Pelé

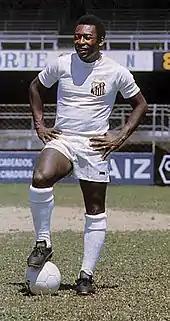
Pelé before facing Boca Juniors in the second leg of the 1963 Copa Libertadores Finals at La Bombonera

As the defending champions, Santos qualified automatically to the semi-final stage of the 1963 Copa Libertadores. The "balé branco" (white ballet), the nickname given to Santos at the time, managed to retain the title after victories over Botafogo and Boca Juniors. Pelé helped Santos overcome a Botafogo team that featured Brazilian greats such as Garrincha and Jairzinho with a last-minute goal in the first leg of the semi-finals which made it 1–1. In the second leg, Pelé scored a hat-trick in the Estádio do Maracanã as Santos won, 0–4, in the second leg. Santos started the final series by winning, 3–2, in the first leg and defeating Boca Juniors 1–2, in La Bombonera. It was a rare feat in official competitions, with another goal from Pelé. Santos became the first Brazilian team to lift the Copa Libertadores in Argentine soil. Pelé finished the tournament with five goals. Santos lost the Campeonato Paulista after finishing in third place but went on to win the Rio-São Paulo tournament after a 0–3 win over Flamengo in the final, with Pelé scoring one goal. Pelé would also help Santos retain the Intercontinental Cup and the Taça Brasil against AC Milan and Bahia respectively.